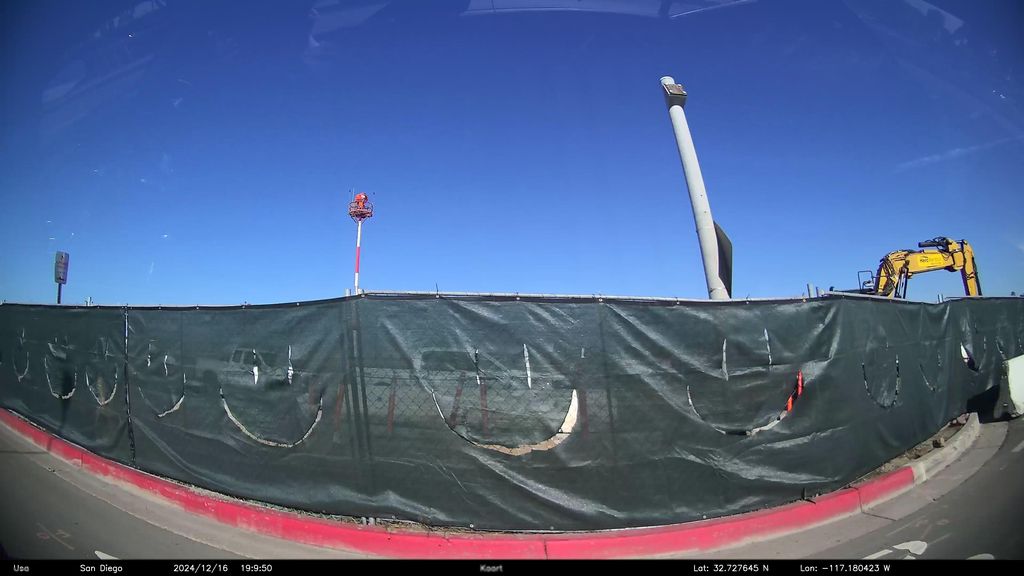
Label: Construction Site
Location: San Diego, California, United States
Date: 2024-12-17T02:09:50+00:00